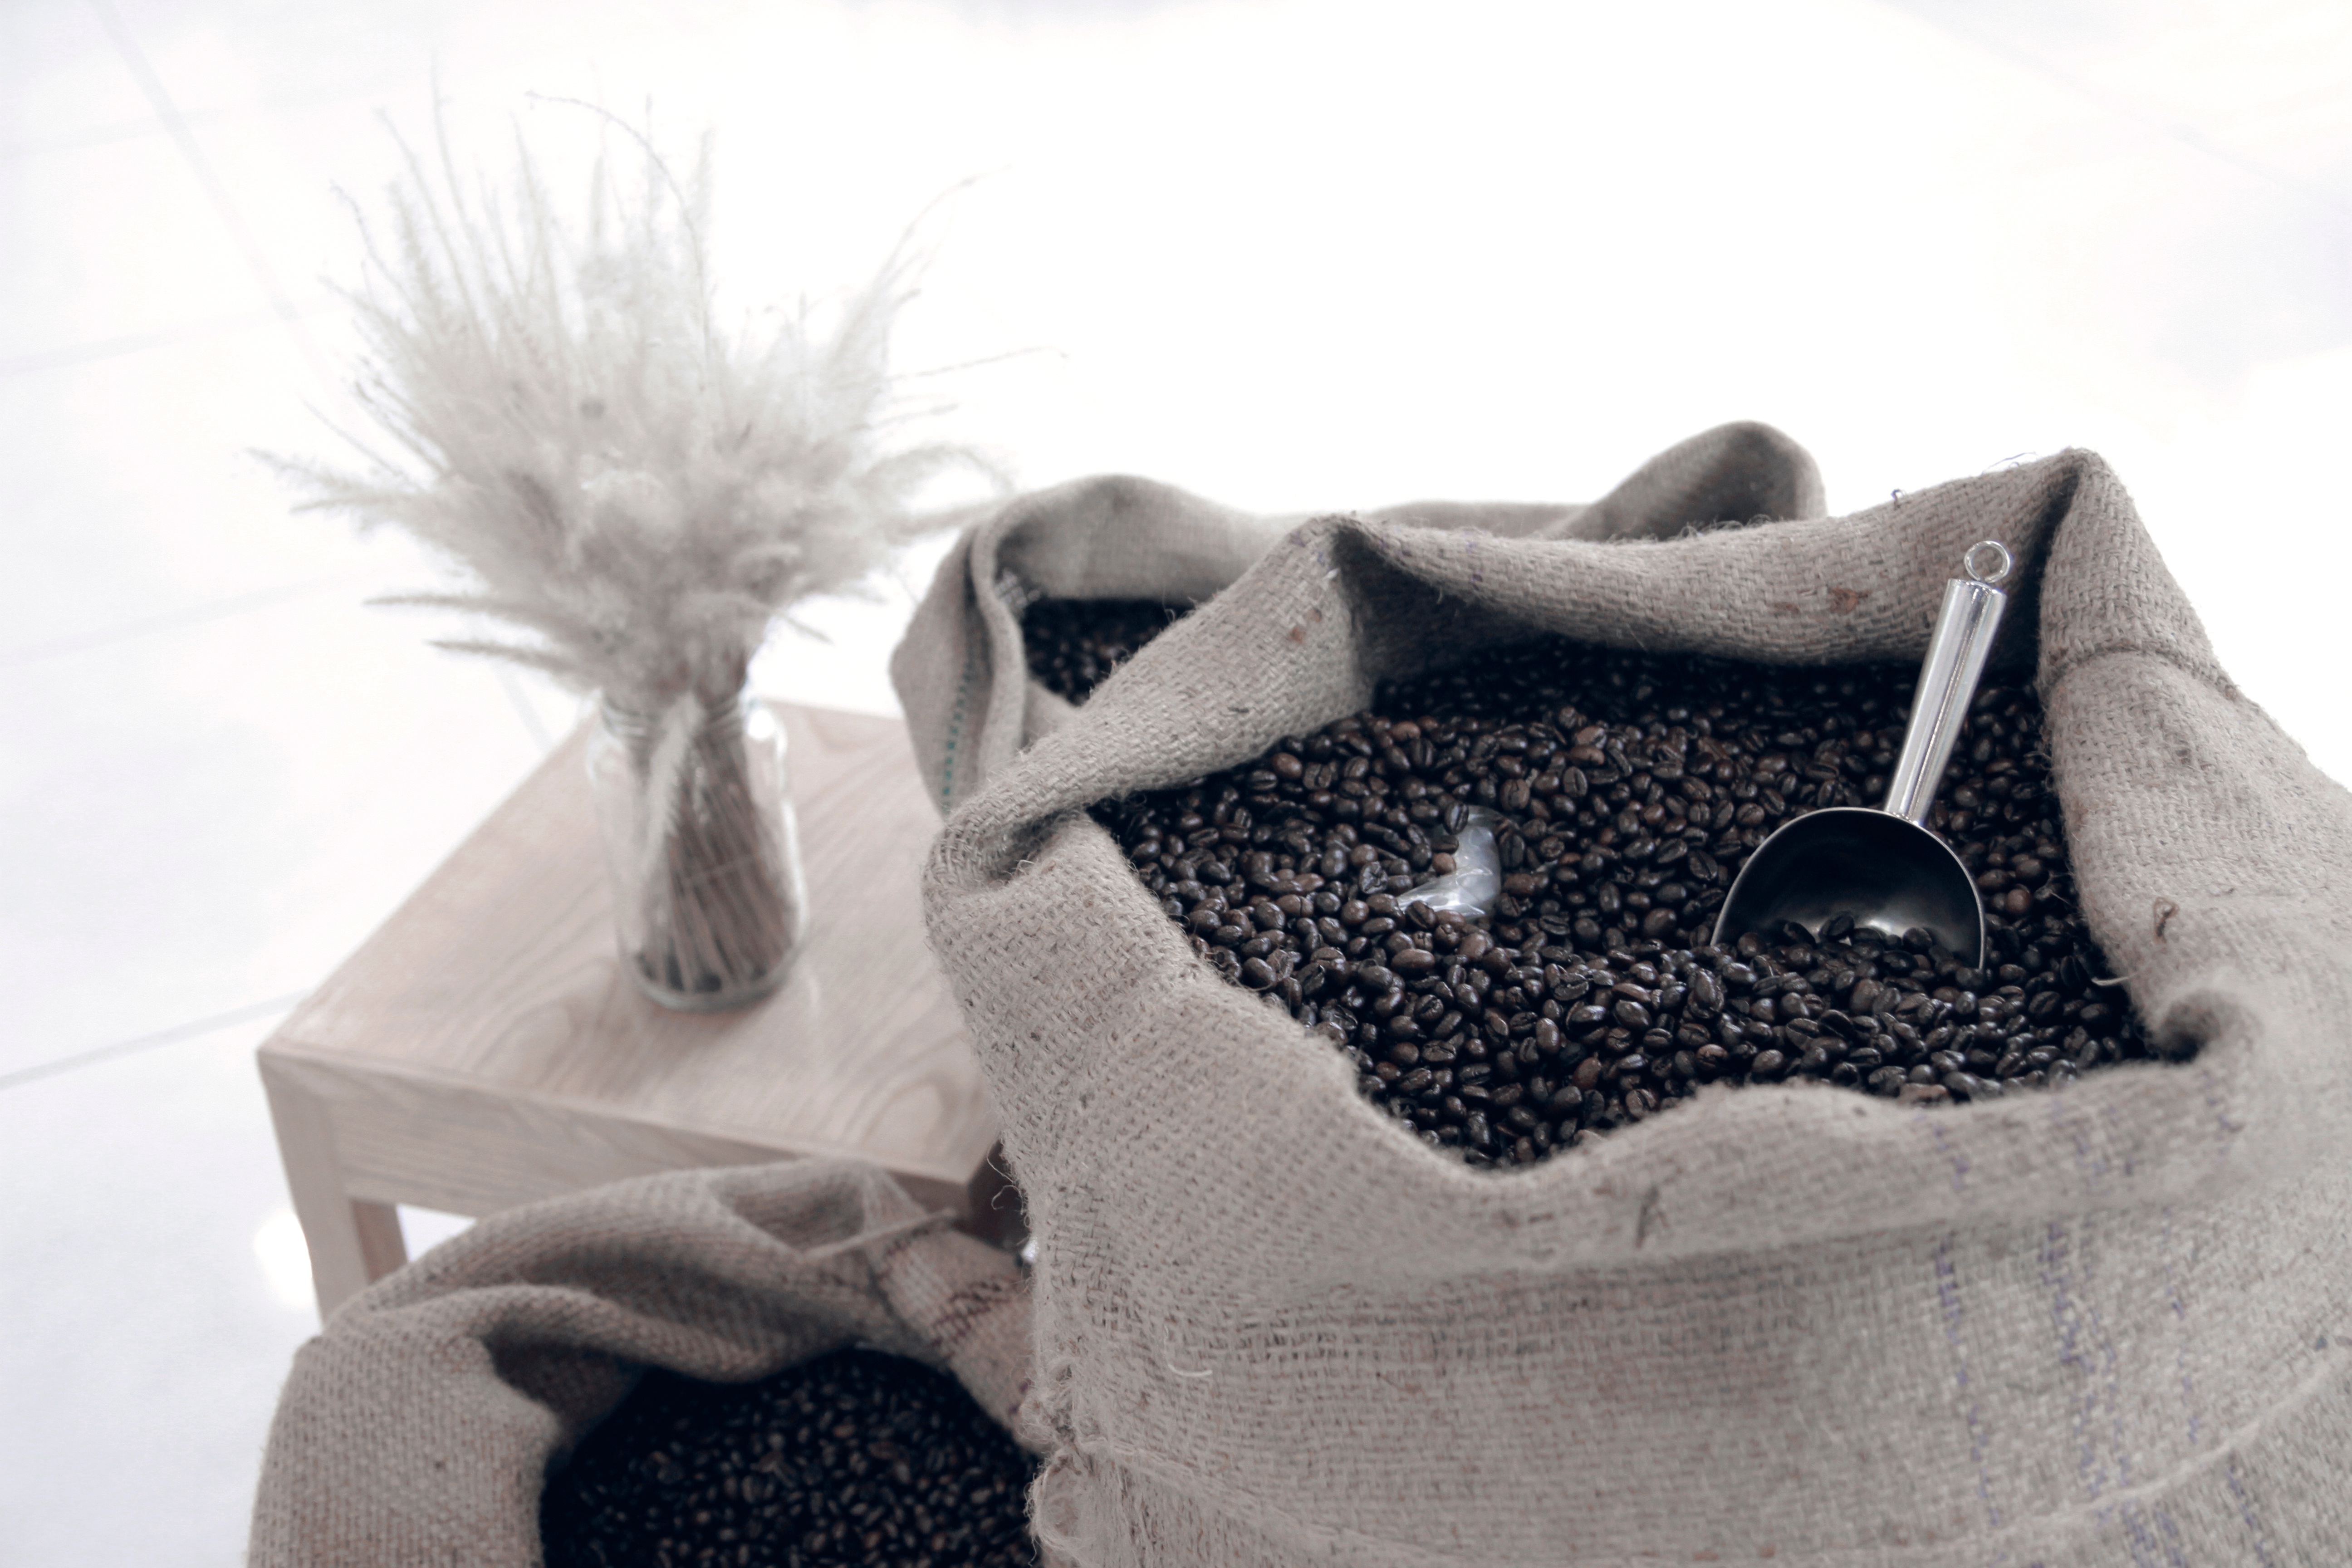
shoe, white, furniture, textile, art, footwear